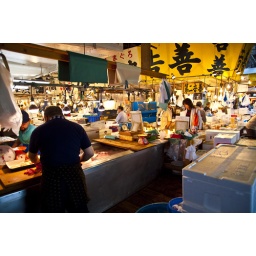
Biggest wholesale fish and seafood market in the world. It has a history dates back to 1870s